Yasser Hashemi Rafsanjani

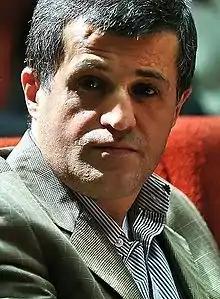
Yasser Hashemi Rafsanjani,

Yasser Hashemi Rafsanjani (born 1971) is the youngest son of Akbar Hashemi Rafsanjani, the former president of Iran.